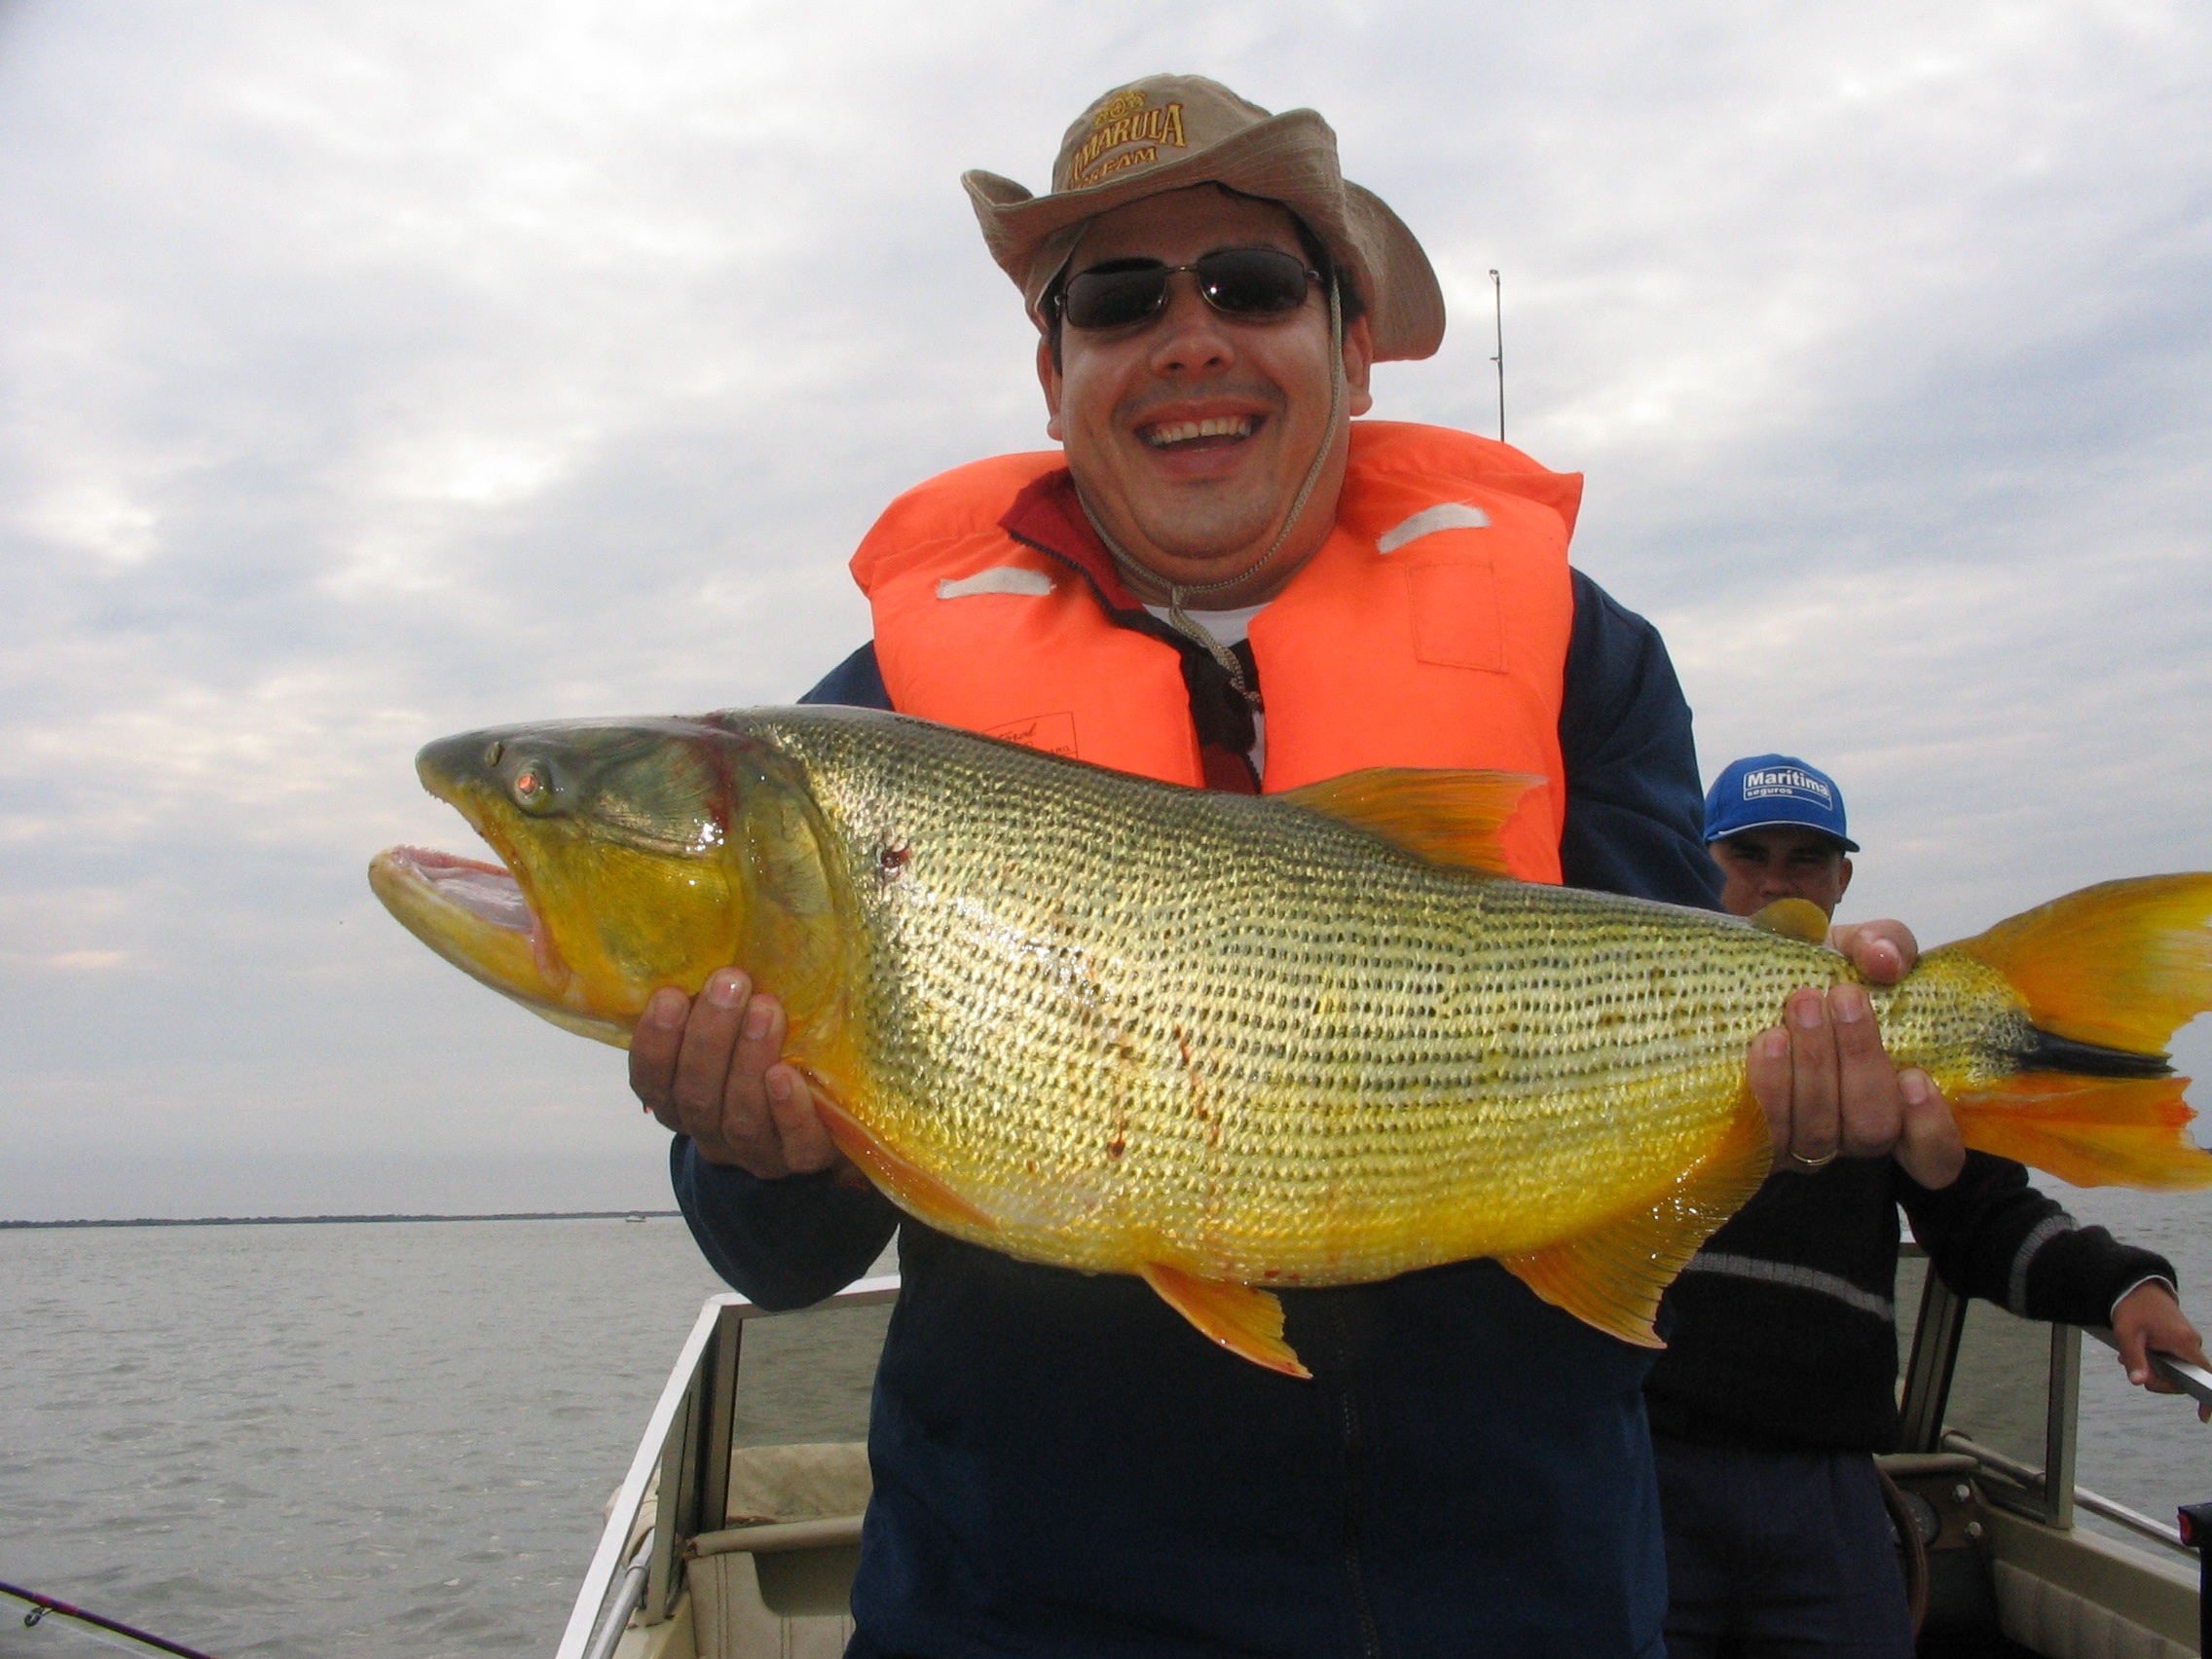
fishing, perch, fish, bass, gold, happy, snapper, success, take, fishery, cod, big fish, northern pike, manfisher, fortunately, red snapper, recreational fishing, jigging